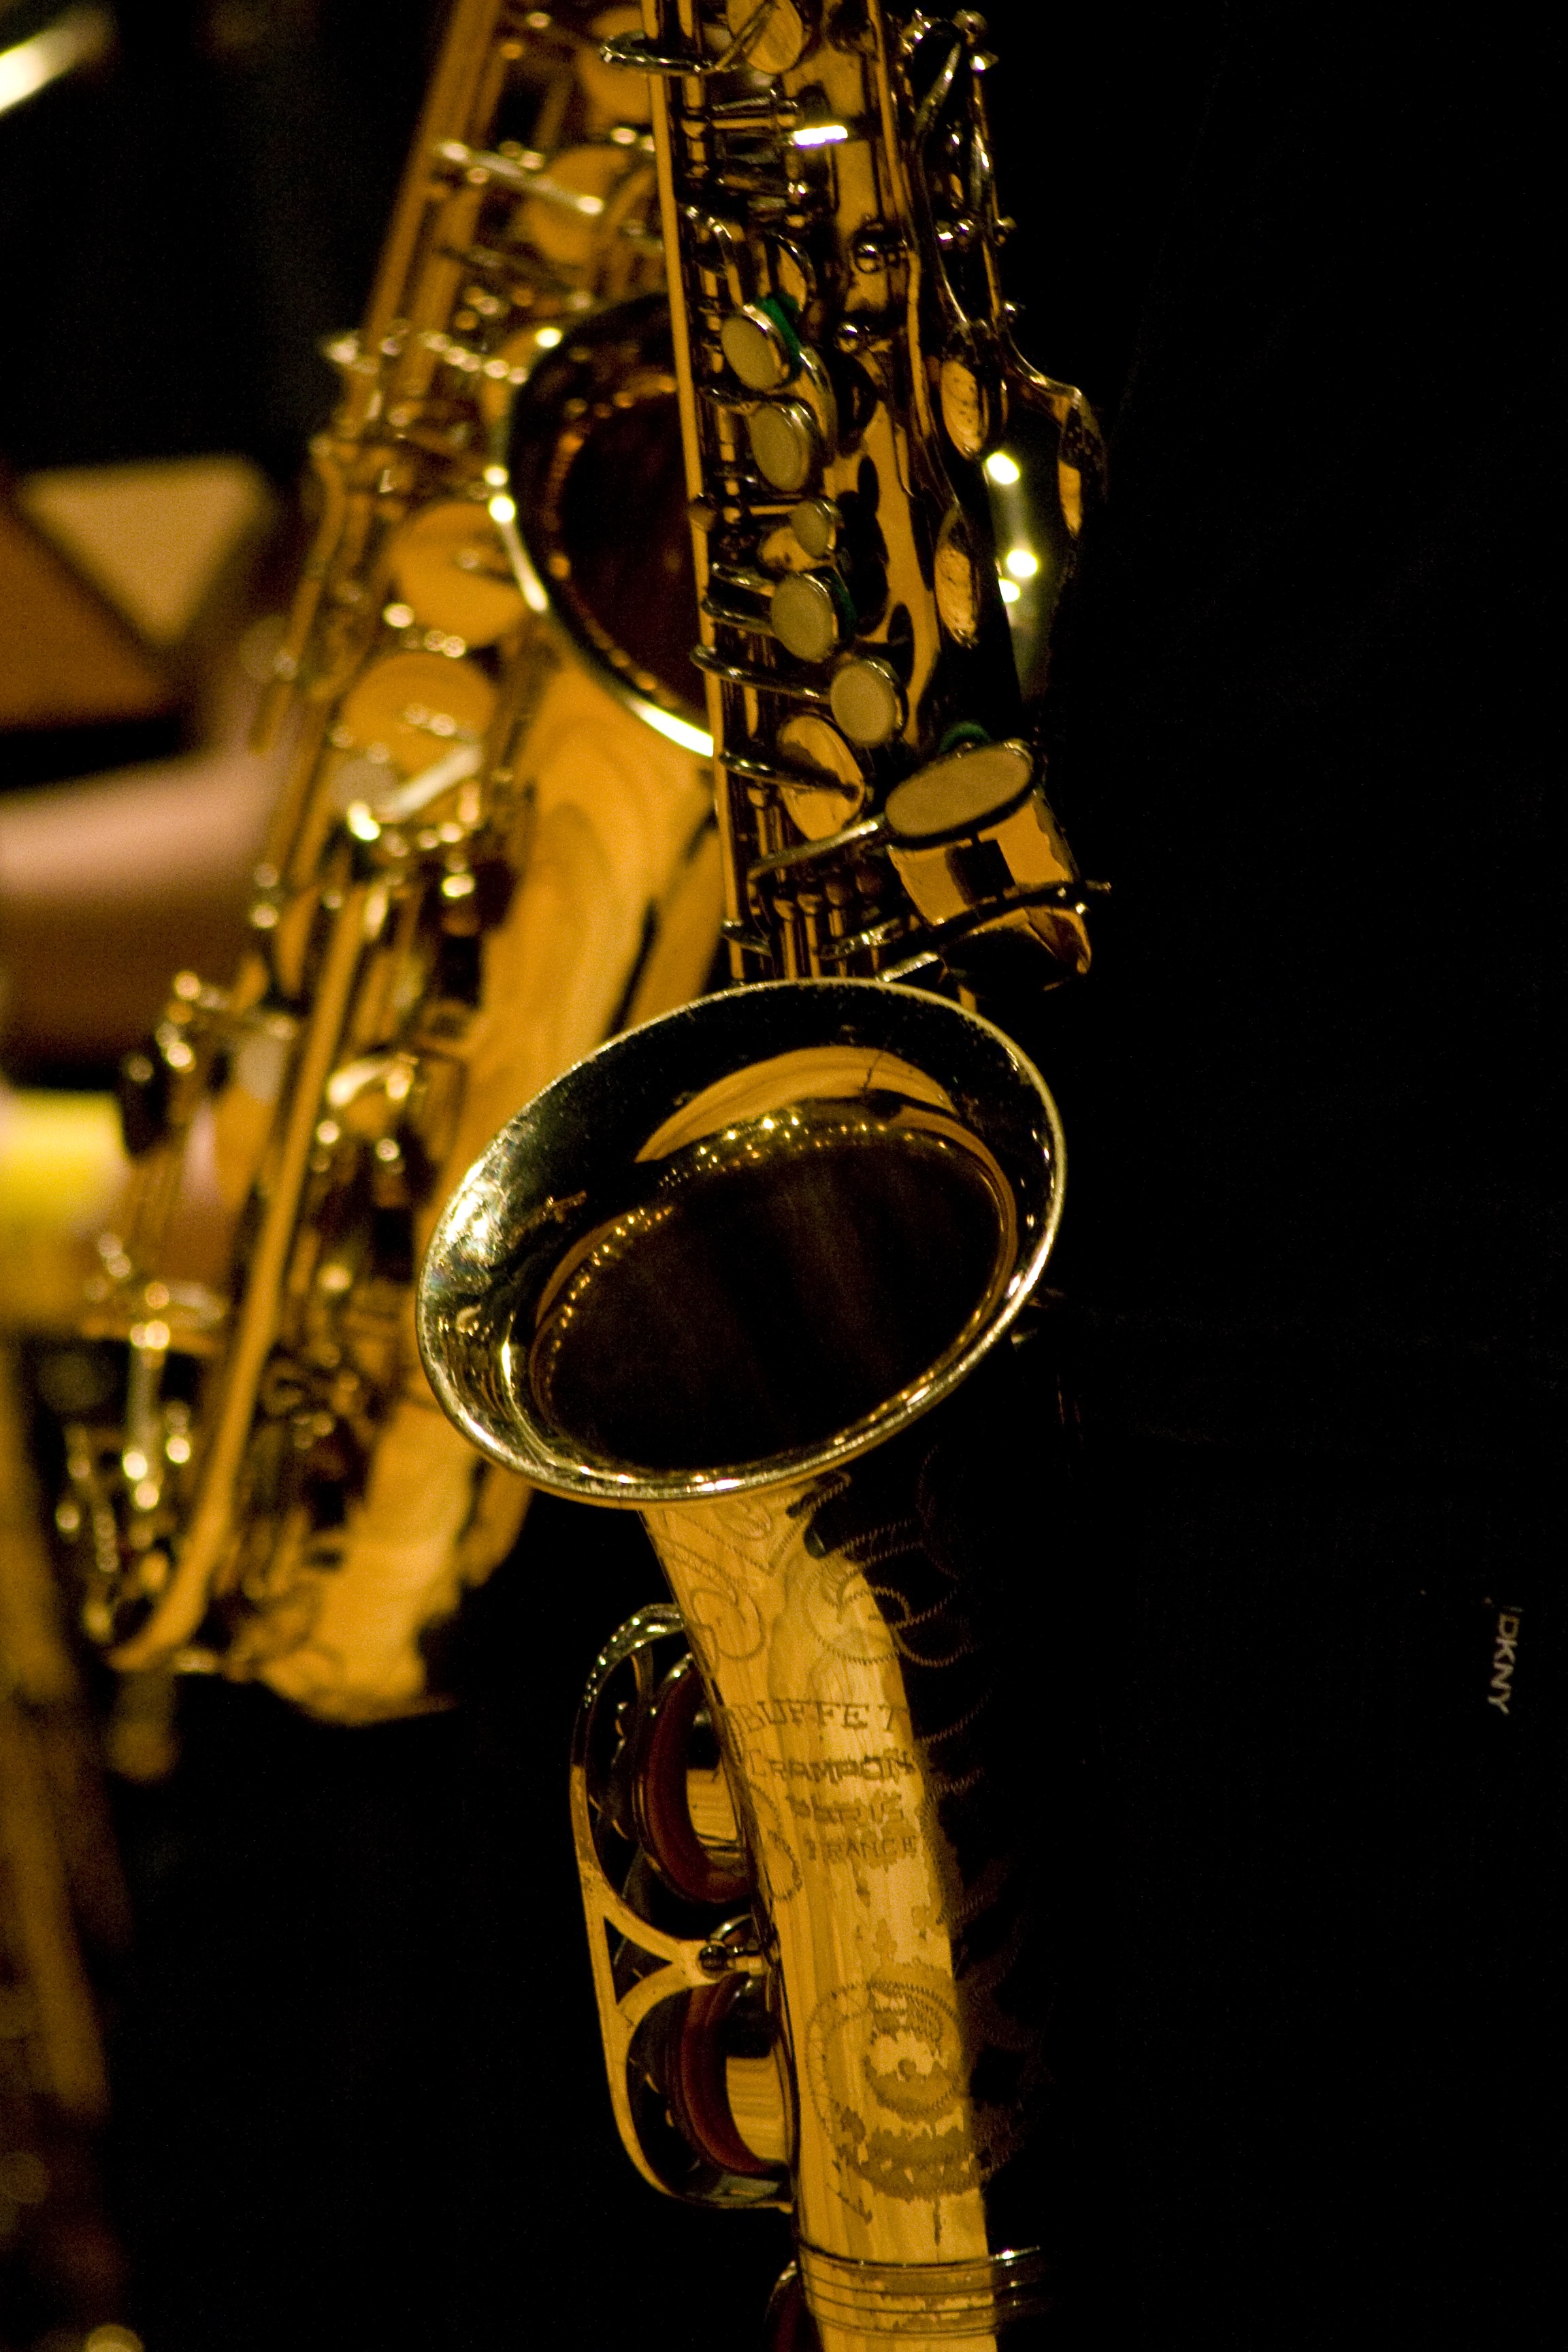
music, guitar, acoustic guitar, band, live, horn, golden, musical instrument, saxophone, jazz, orchestra, brass, performance, guitarist, entertainment, wind instrument, string instrument, plucked string instruments, woodwind instrument, baritone saxophone, reed instrument, euphonium